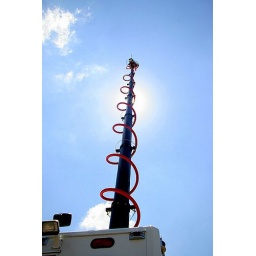
DAY pneumatic mast against blue sky